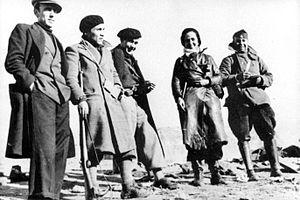
Mika Etchebéhère, né le 2 février 1902 à Moisés Ville (Argentine) et morte le 7 juillet 1992 à Paris, est une militante anarchiste puis marxiste libertaire, combattante du POUM pendant la révolution sociale espagnole de 1936.
Mika Etchebéhère, née le 2 février 1902 à Moisés Ville et morte le 7 juillet 1992 à Paris, est une militante anarchiste puis marxiste libertaire, combattante du POUM pendant la révolution sociale espagnole de 1936.